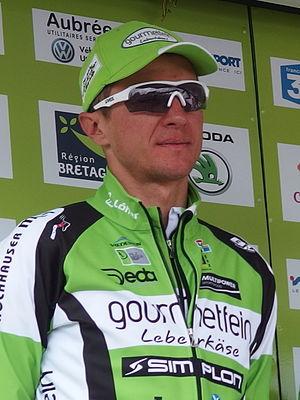
Tour de Bretagne 2014 - Présentation des équipes au départ de la sixième étape à Radenac - Équipe Gourmetfein Simplon Wels Depicted person&#58
Matija Kvasina est un coureur cycliste croate.
L'équipe cycliste Felbermayr Simplon Wels est une équipe cycliste autrichienne participant aux circuits continentaux de cyclisme et en particulier l'UCI Europe Tour.